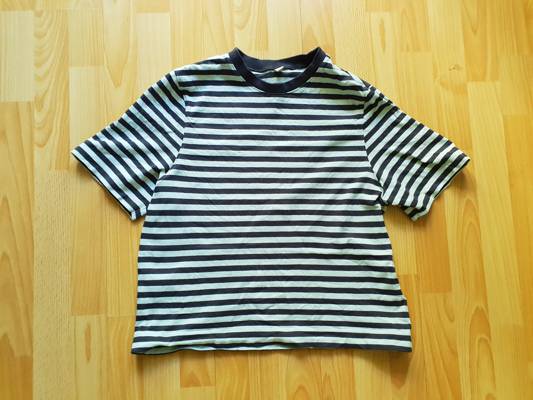
Waste category: clothes